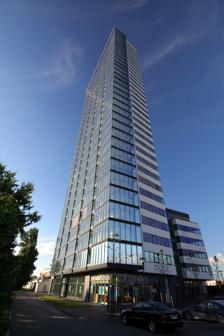
Building: Pilsotas
Country: Lithuania
Year built: 2007
This article relies largely or entirely on a single source . Relevant discussion may be found on the talk page . Please help improve this article by introducing  citations to additional sources . Find sources: "Pilsotas" – news · newspapers · books · scholar · JSTOR ( November 2024 ) Building in Klaipėda, Lithuania Pilsotas General information Location Klaipėda , Lithuania Coordinates 55°41′28″N 21°8′49″E / 55.69111°N 21.14694°E / 55.69111; 21.14694 Construction started July 2005 Completed May 2007 Height Roof 367 ft (112 m) Technical details Floor count 34 Pilsotas is a 34-storey building in the Gandrališkės residential district of Klaipėda , Lithuania, completed in May 2007. It was designed by Donatas Rakauskas . It is the tallest residential building in Lithuania. The tower is named after a medieval Curonian land, * Pilsāts , encompassing the area in which it is located. Statistics The tower's height is 367 feet (112 m) and it has 34 floors. Construction of the tower started in June 2005 and finished in 2007. References